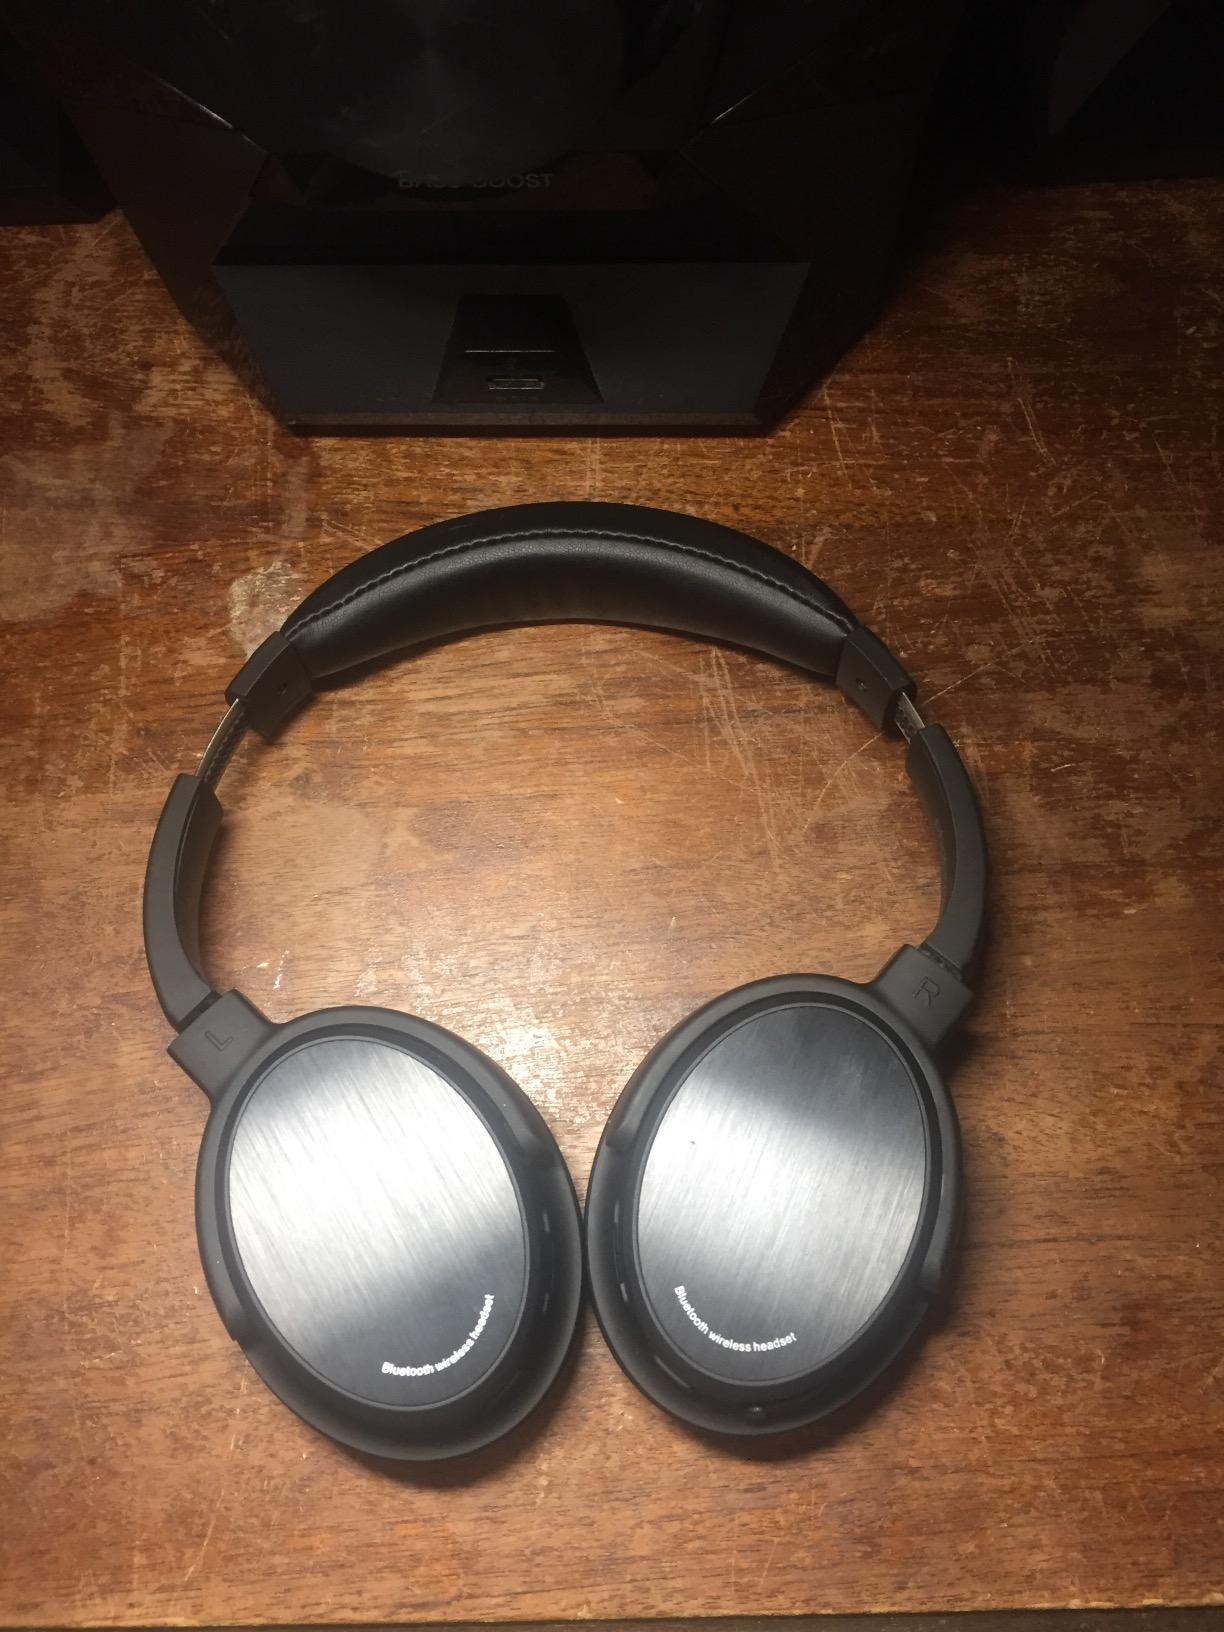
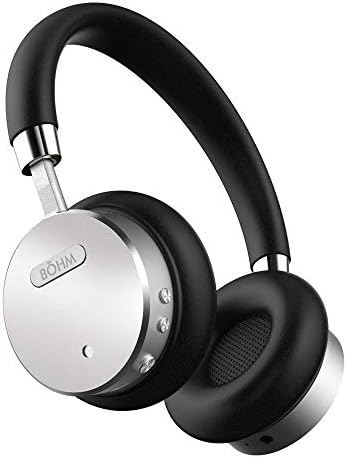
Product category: headphones
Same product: no